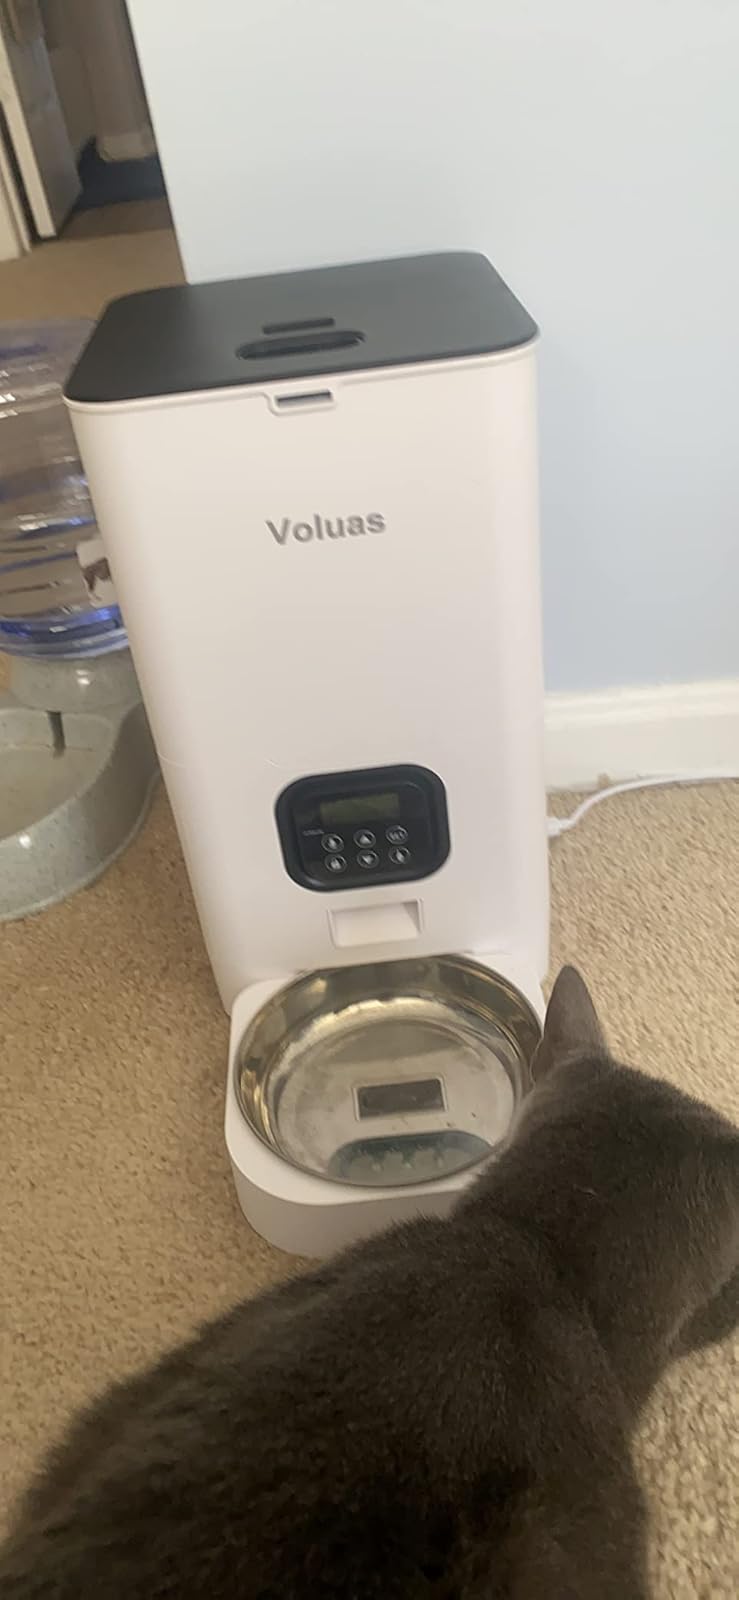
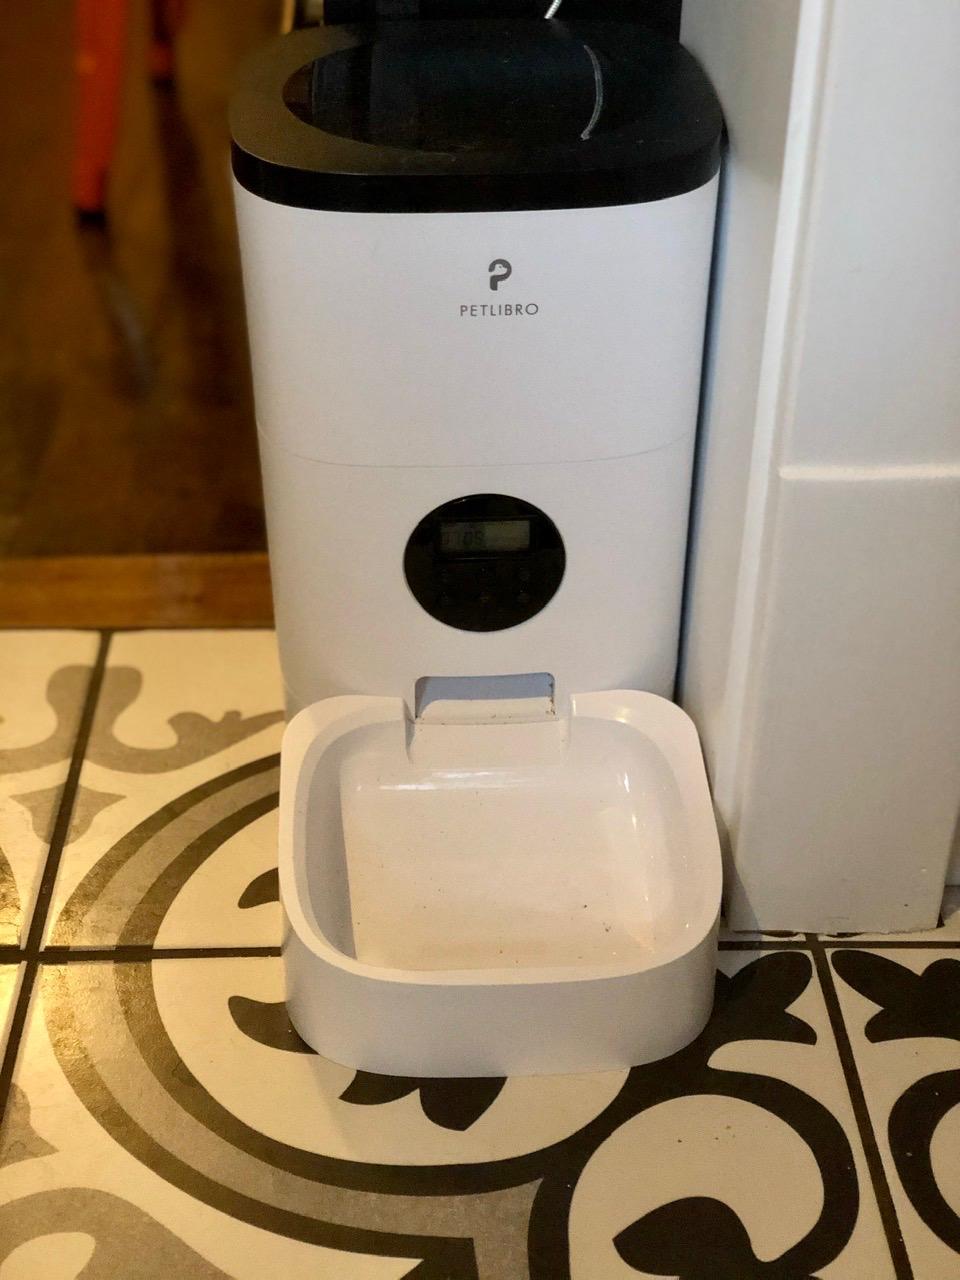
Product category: items_feeder
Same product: no